Scooter Ward

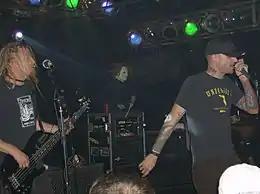
Ward (right) with Cold in 2009

In 1986, Ward formed the band Grundig along with several other students, Sam McCandless, Jeremy Marshall, and Matt Loughran, at Fletcher High School in Neptune Beach, Florida. The band played their first gig in 1990 at a club called the Spray. In 1992, the band released an eight-song EP called "Into Everything" and moved to Atlanta, Georgia. Three and a half years later in 1995, Grundig broke up and Ward moved back to Jacksonville, where he, McCandless, Kelly Hayes, and Pat Lally formed the band Diablo. Diablo would only last about three months.